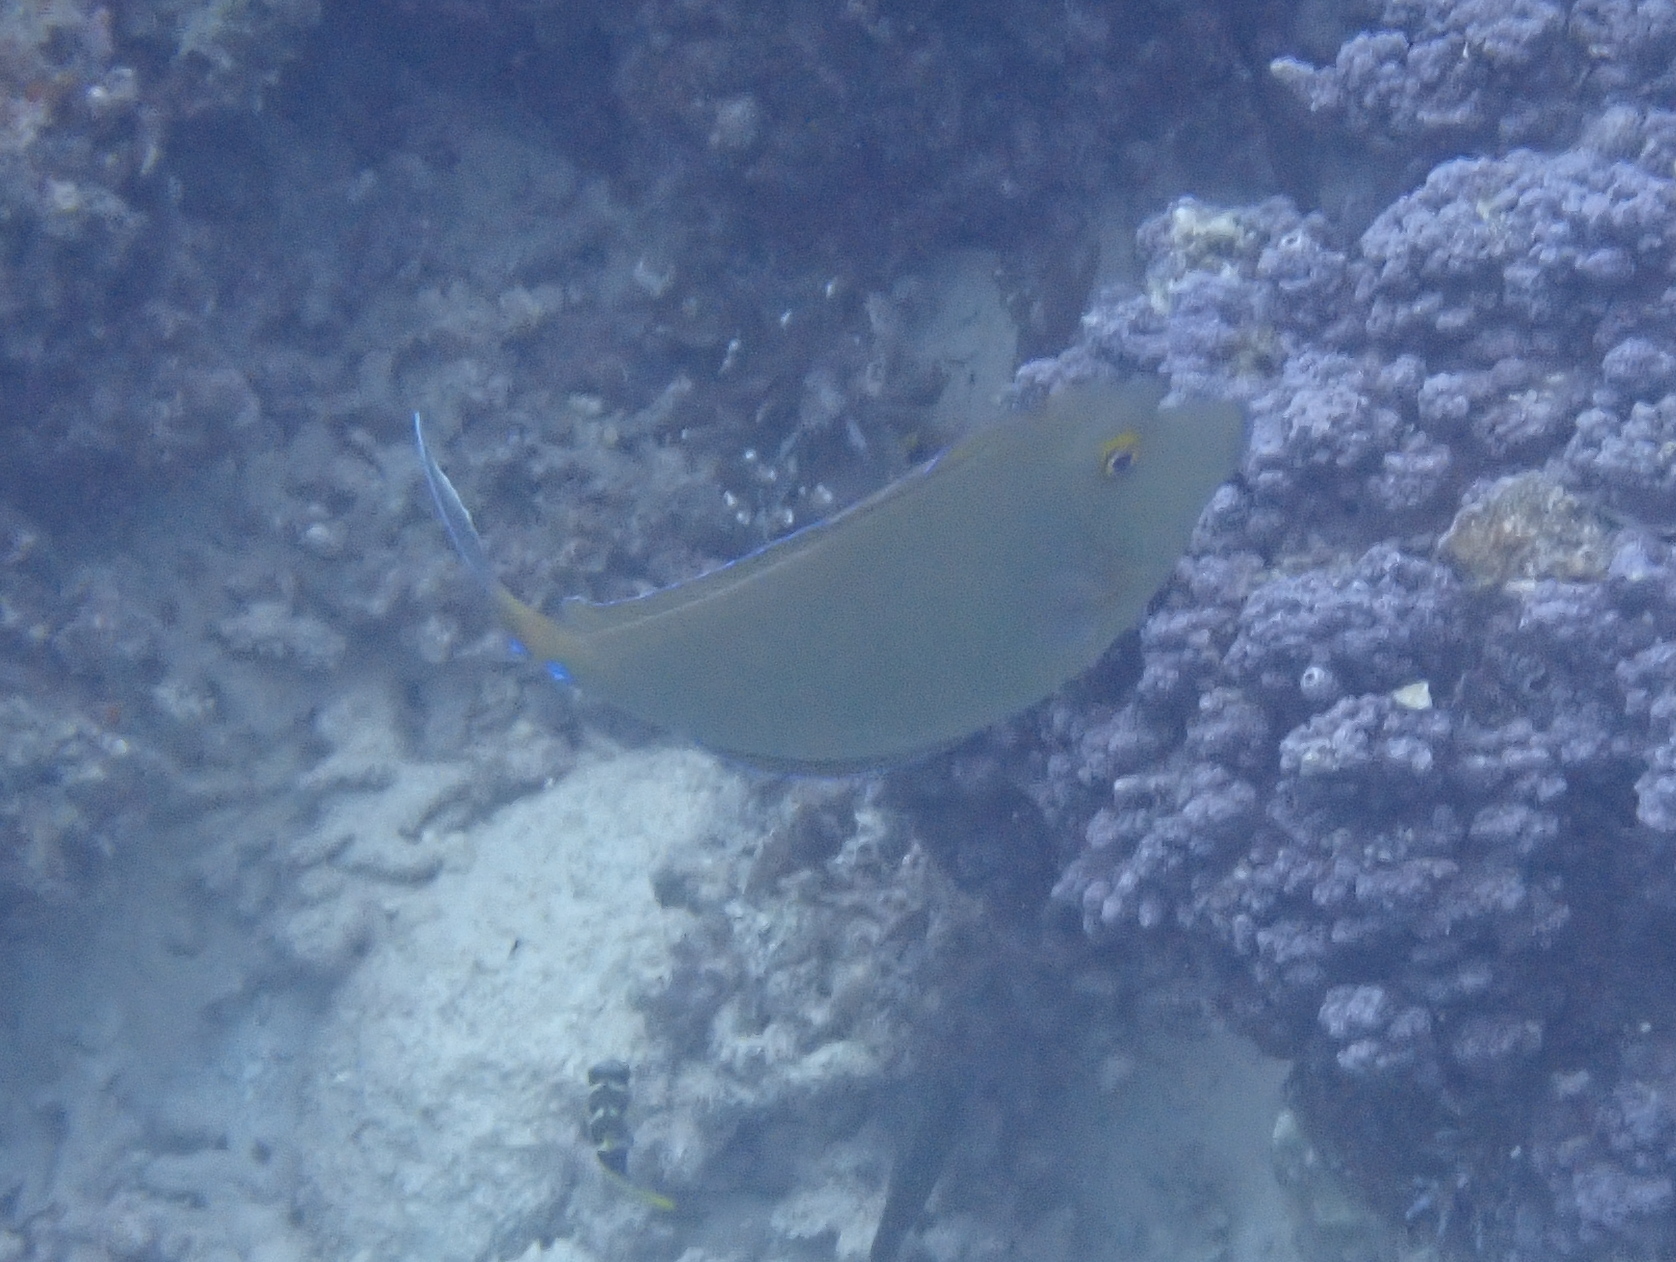
Naso unicornis (Bluespine Unicornfish)